Dura-Europos

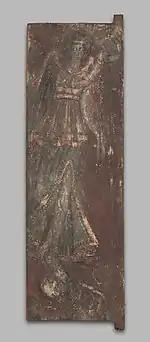
Nike or Winged Goddess of Victory

A relief of the goddess Nemesis was described as: "Marble relief of the goddess Nemesis (right) receiving a burnt offering by a priest named Julius Aurelius Malochus. The relief includes a 'floating' bust with a radiant aura around the bust. One interpretation is that the bust symbolizes the cosmic power of the goddess. At the feet of the goddess is a wheel (a typical symbol associated with the goddess) and a griffin." As noted by Dirven, the image of Nemesis here differs from those in Palmyra and Greece. Here she is associated with a sun god; in Palmyra she was most likely associated with the goddess Allat, who was worshipped in sanctuaries together with the sun god Shamash. Dirven concludes that "the popularity of solar deities among the military probably enforced this Palmyrene association of Nemesis-Allat with the sun god and resulted in the presence of the sun god in the Durene relief".